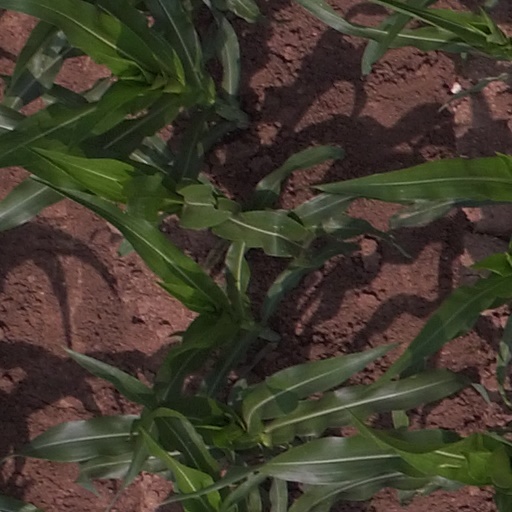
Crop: maize; corn